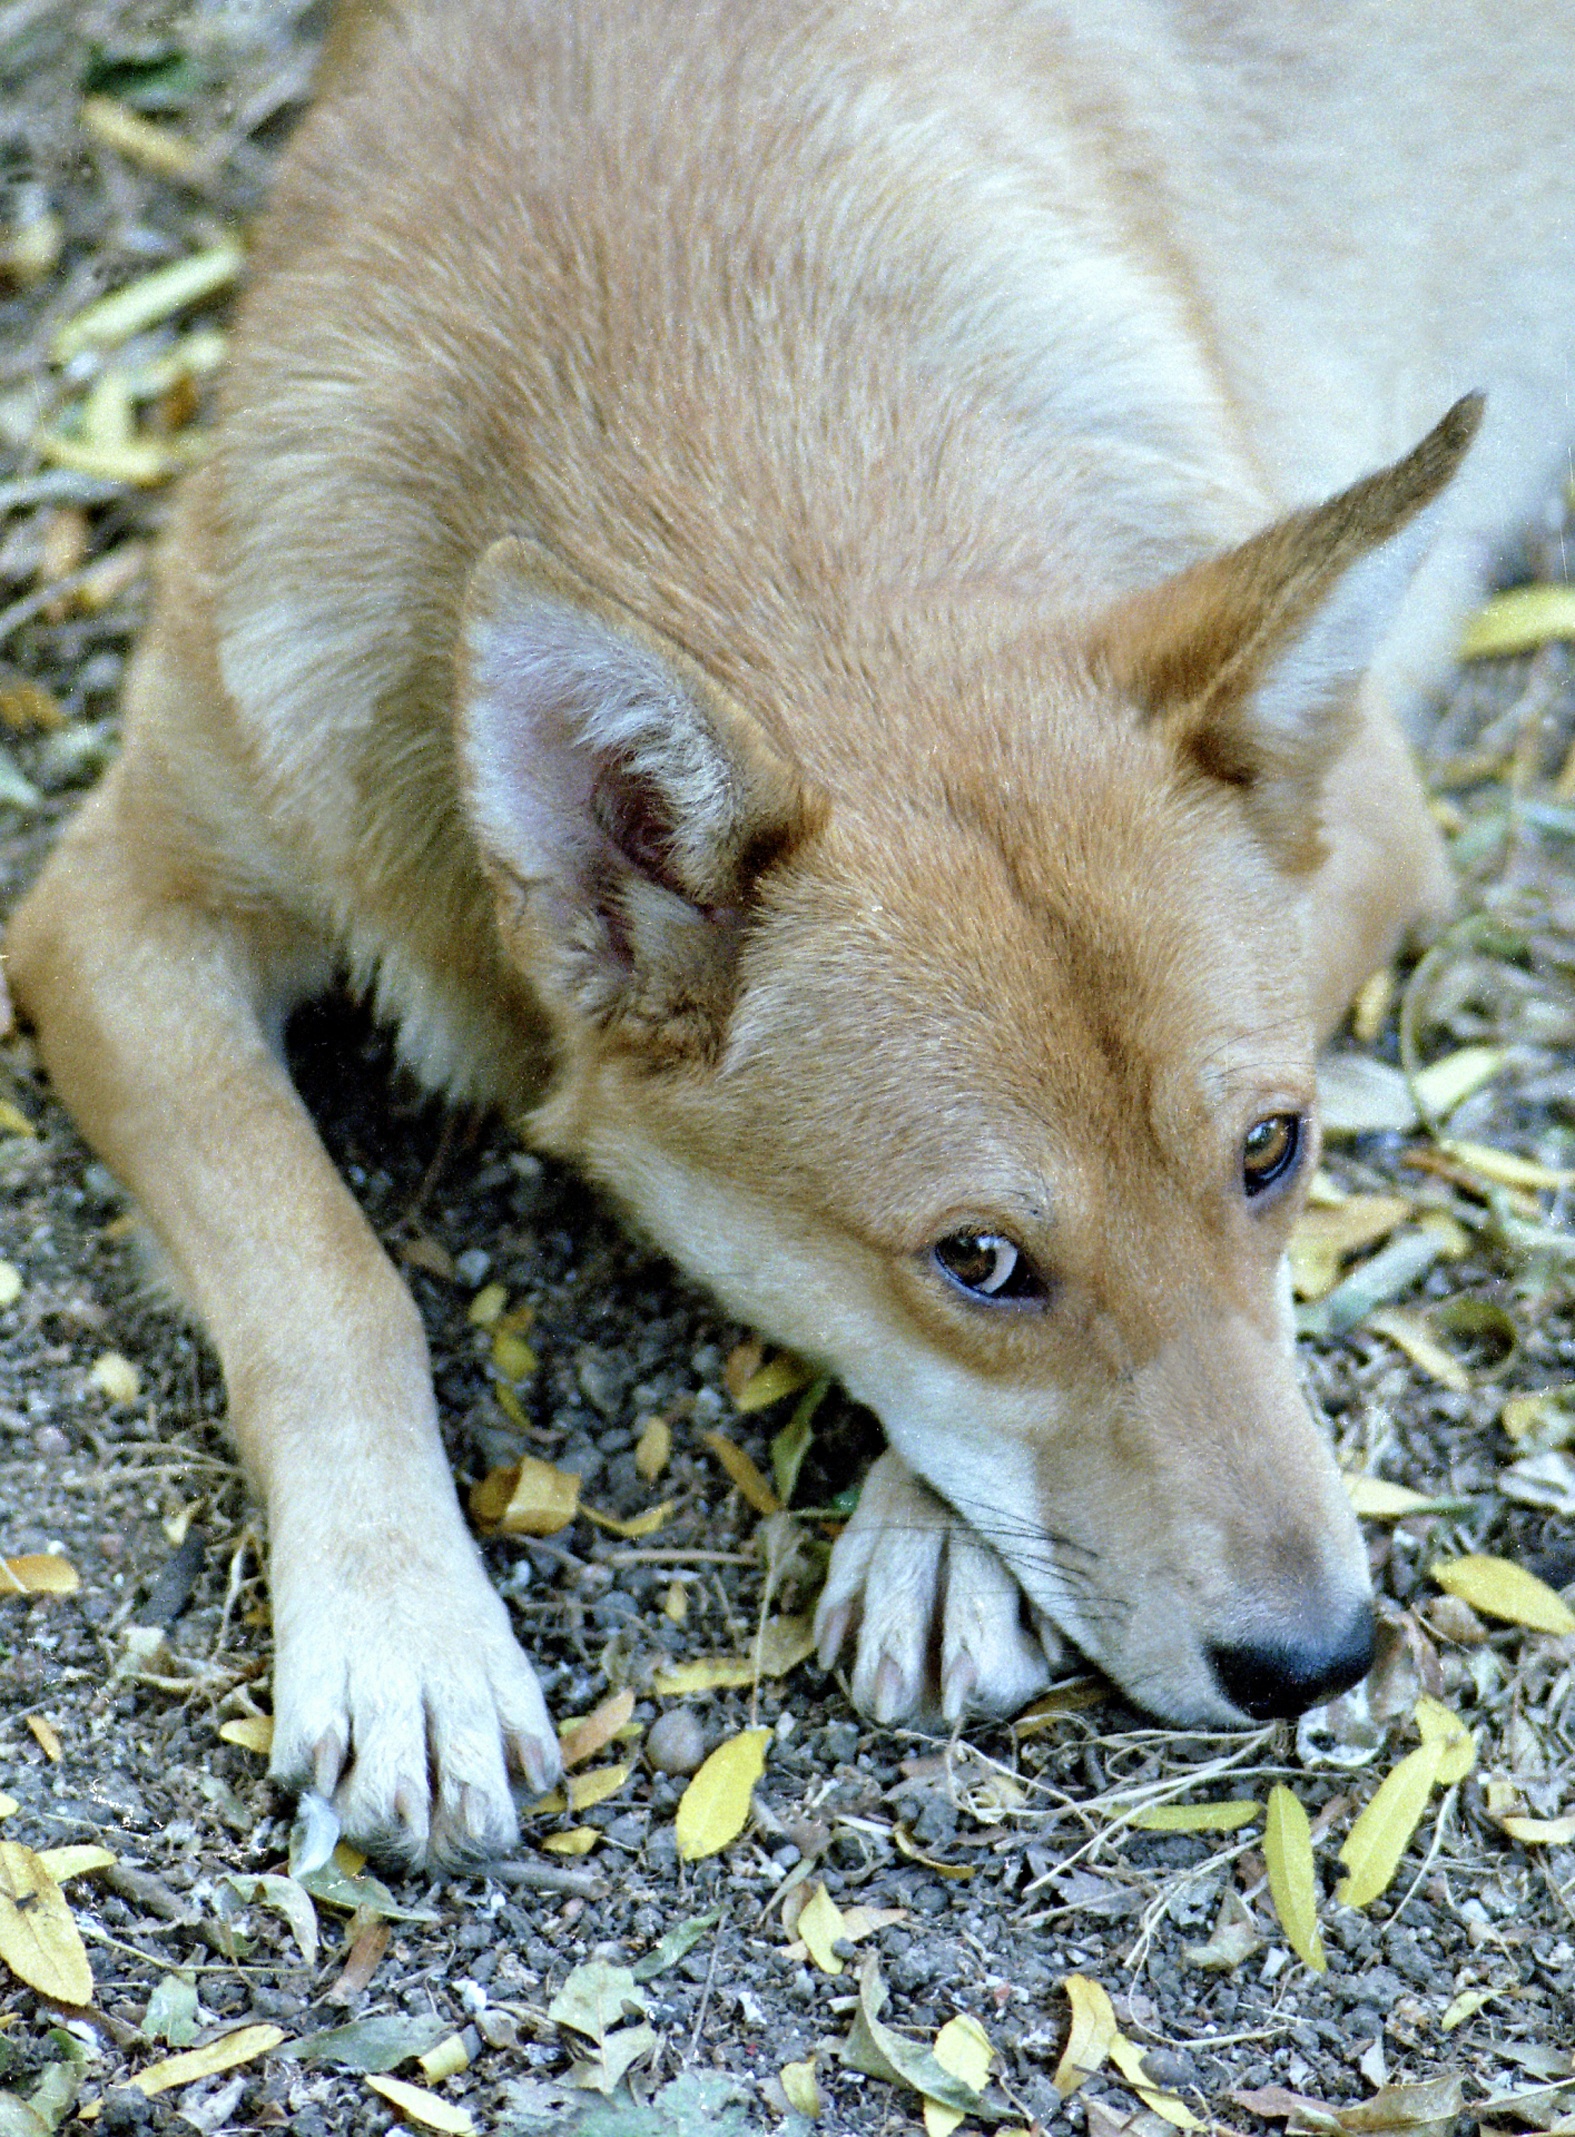
dog, animal, wildlife, pet, portrait, mammal, wolf, friendship, fauna, face, eyes, look, vertebrate, dingo, dog like mammal, red wolf, kit fox, saarloos wolfdog, wolfdog, czechoslovakian wolfdog, dog breed group, greenland dog, canis lupus tundrarum, dhole